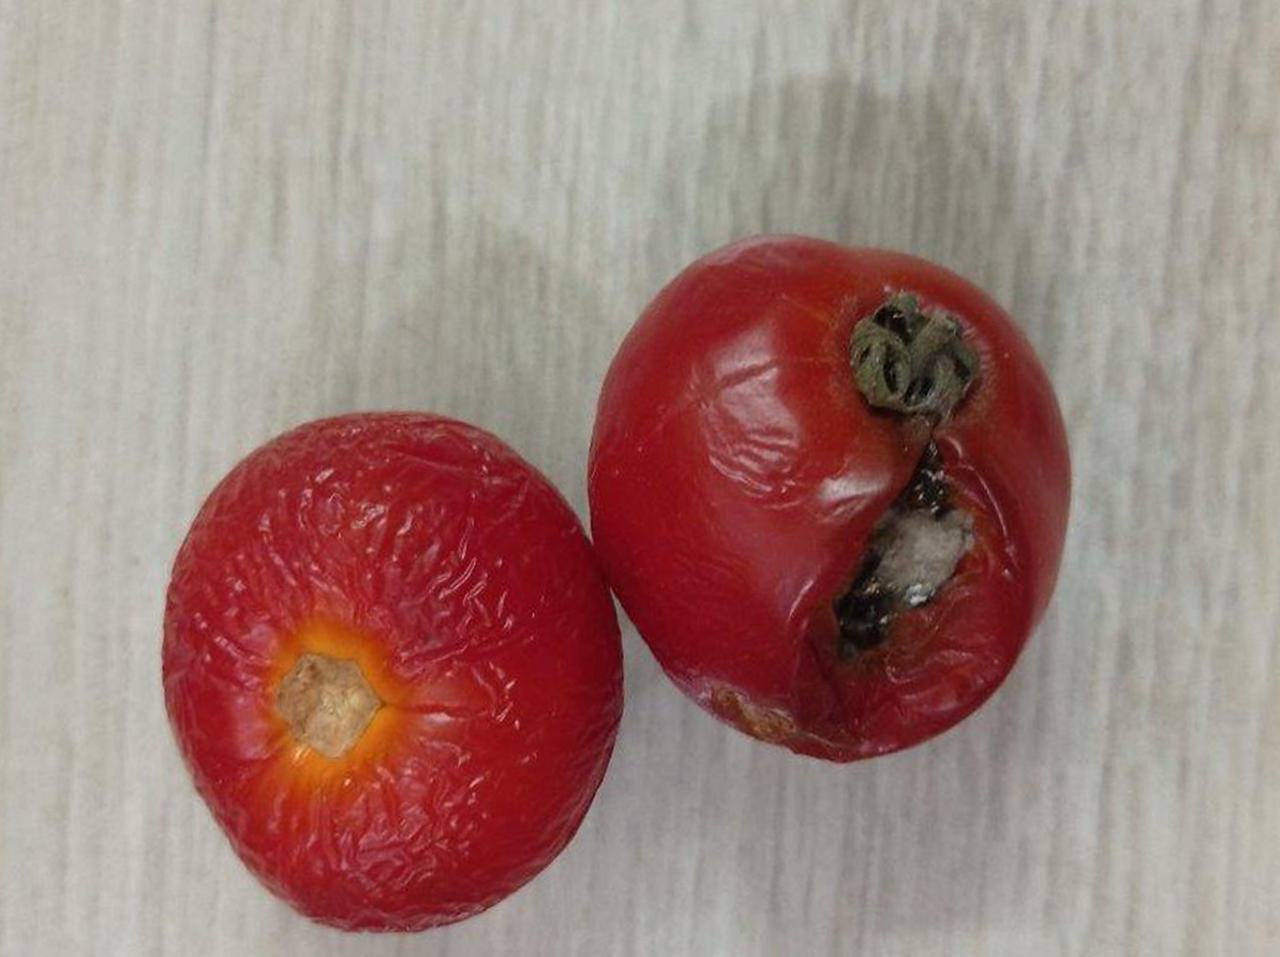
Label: Rotten